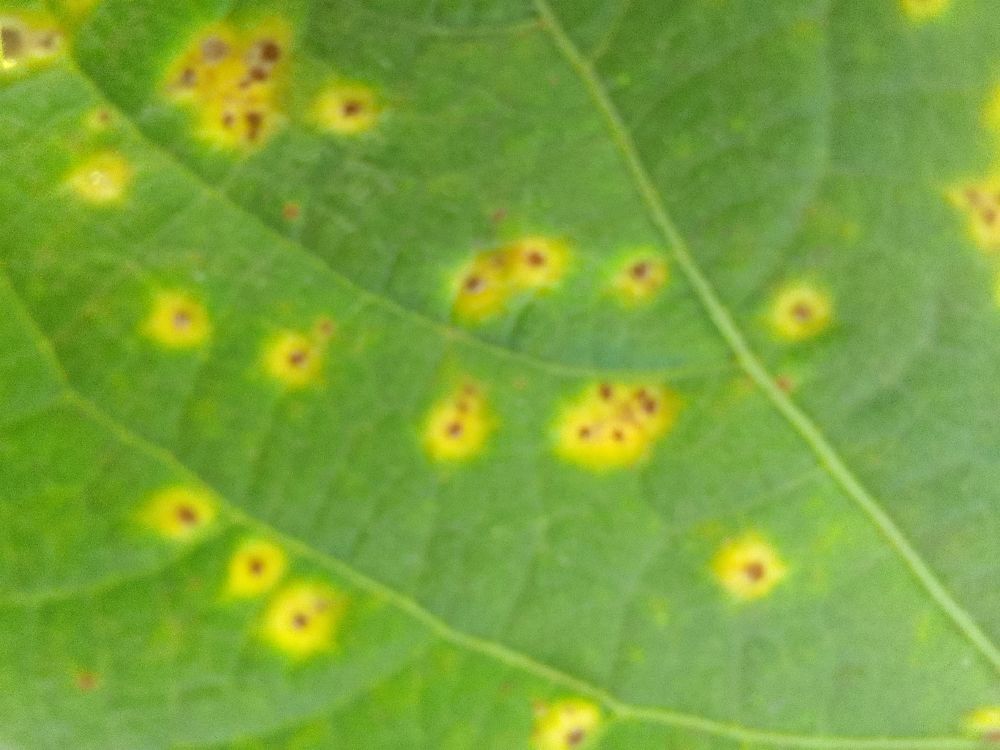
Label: rust